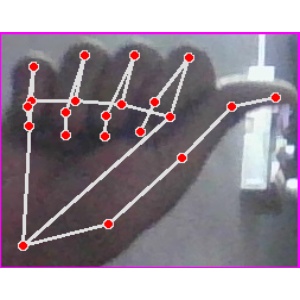
अक्षर: छ